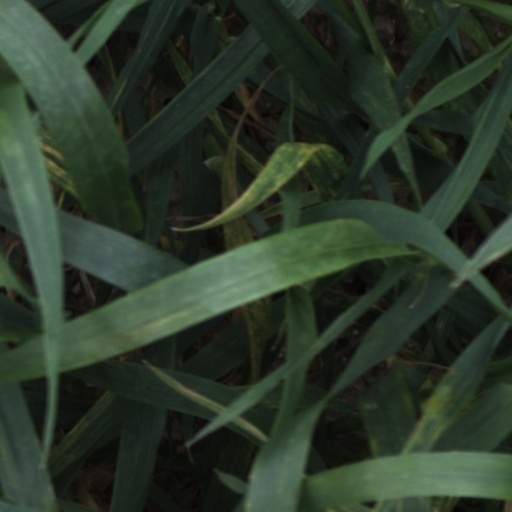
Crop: wheat